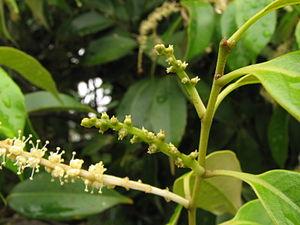
Castanopsis sieboldii est une espèce d'arbres sempervirents du genre Castanopsis au sein de la famille des Fagaceae.
Castanopsis est un genre d'arbres à feuillage persistant, appartenant à la famille des fagacées.